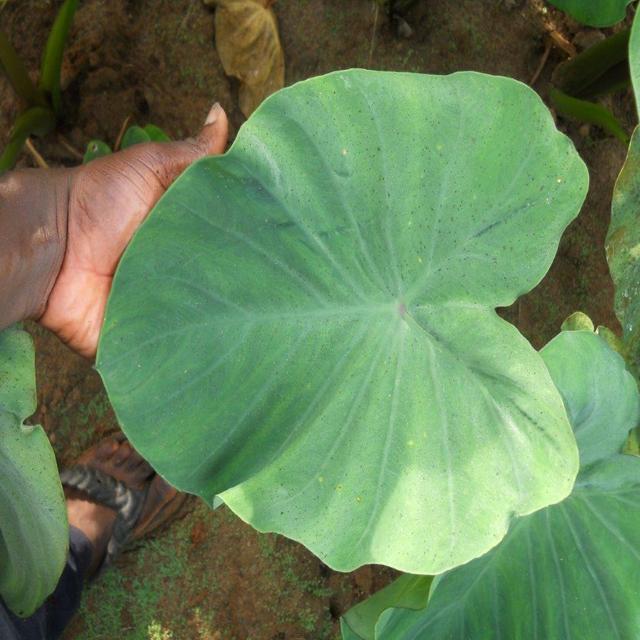
Label: Healthy